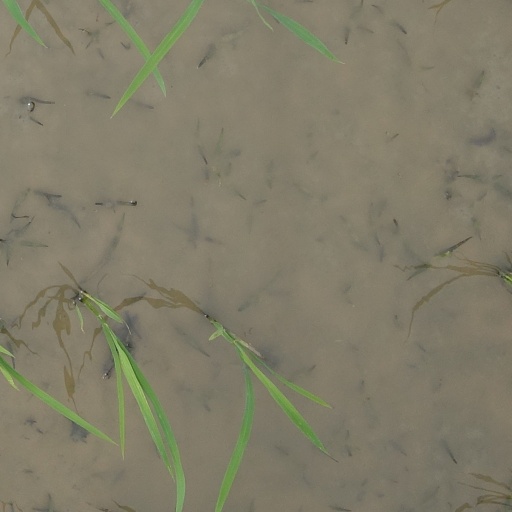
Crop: rice